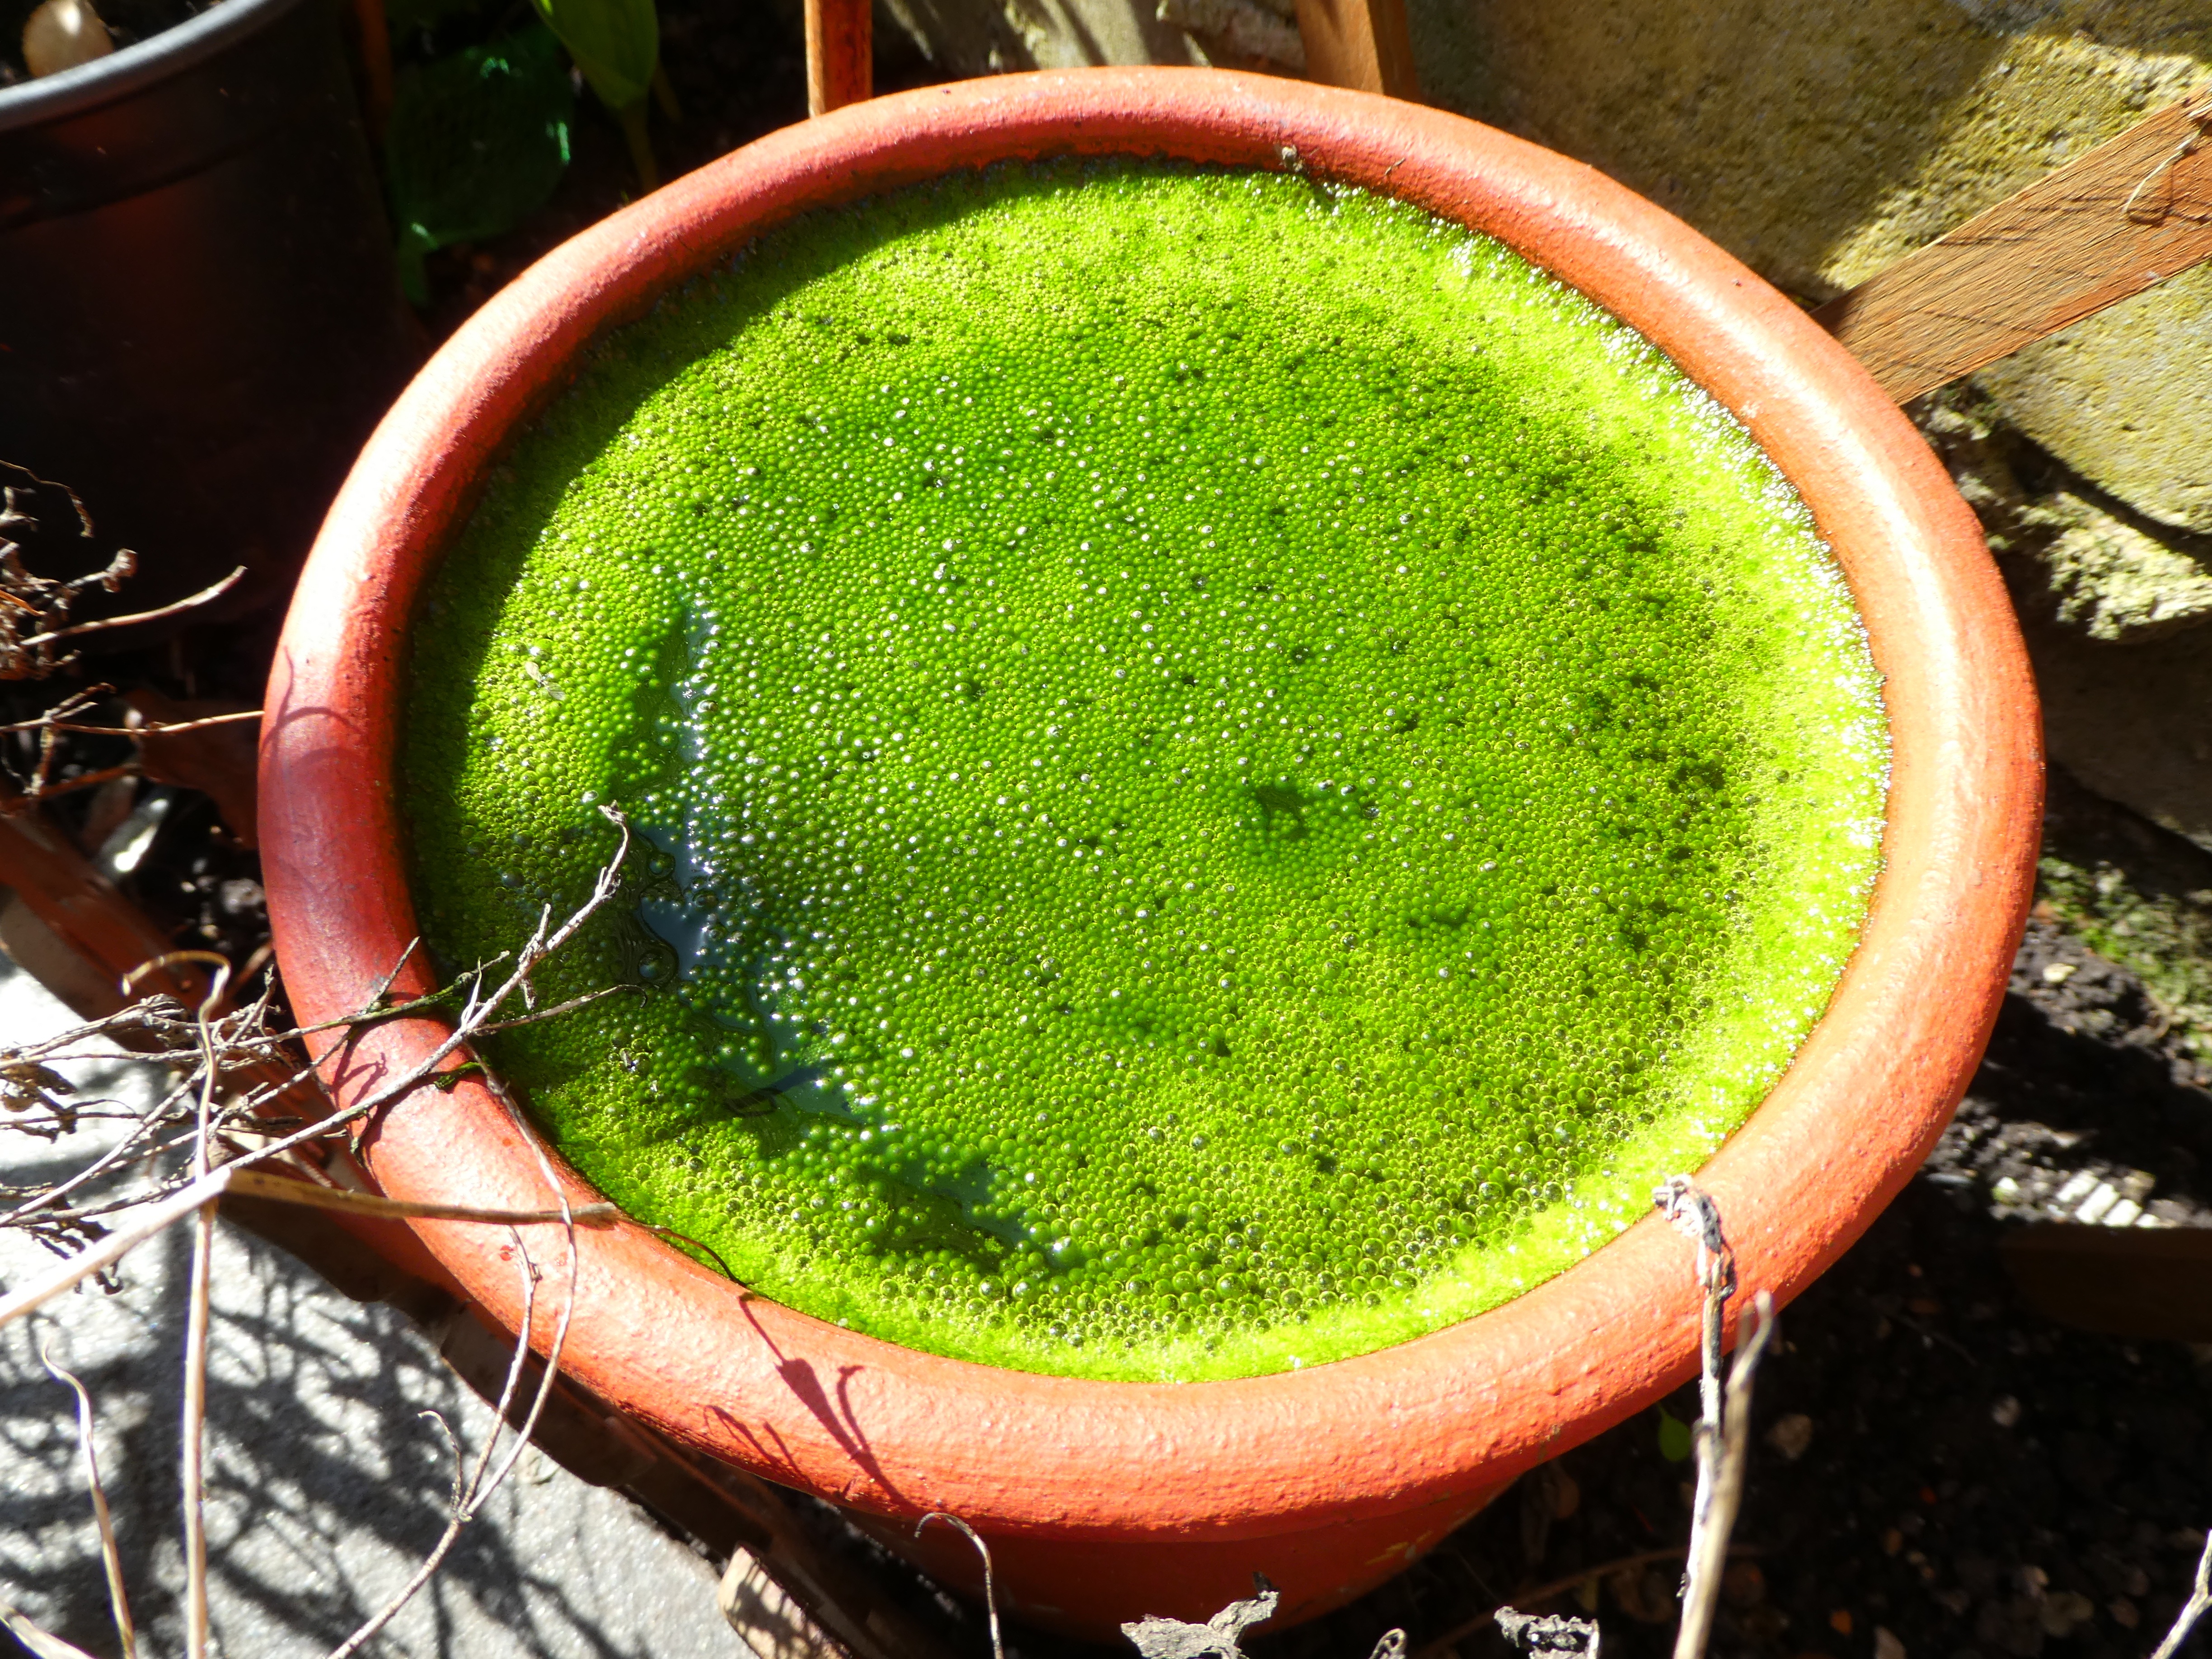
nature, grass, plant, lawn, leaf, flower, pot, food, green, herb, produce, soil, flowerpot, land plant